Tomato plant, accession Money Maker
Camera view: bottom (45 deg); turntable rotation: 210 degrees
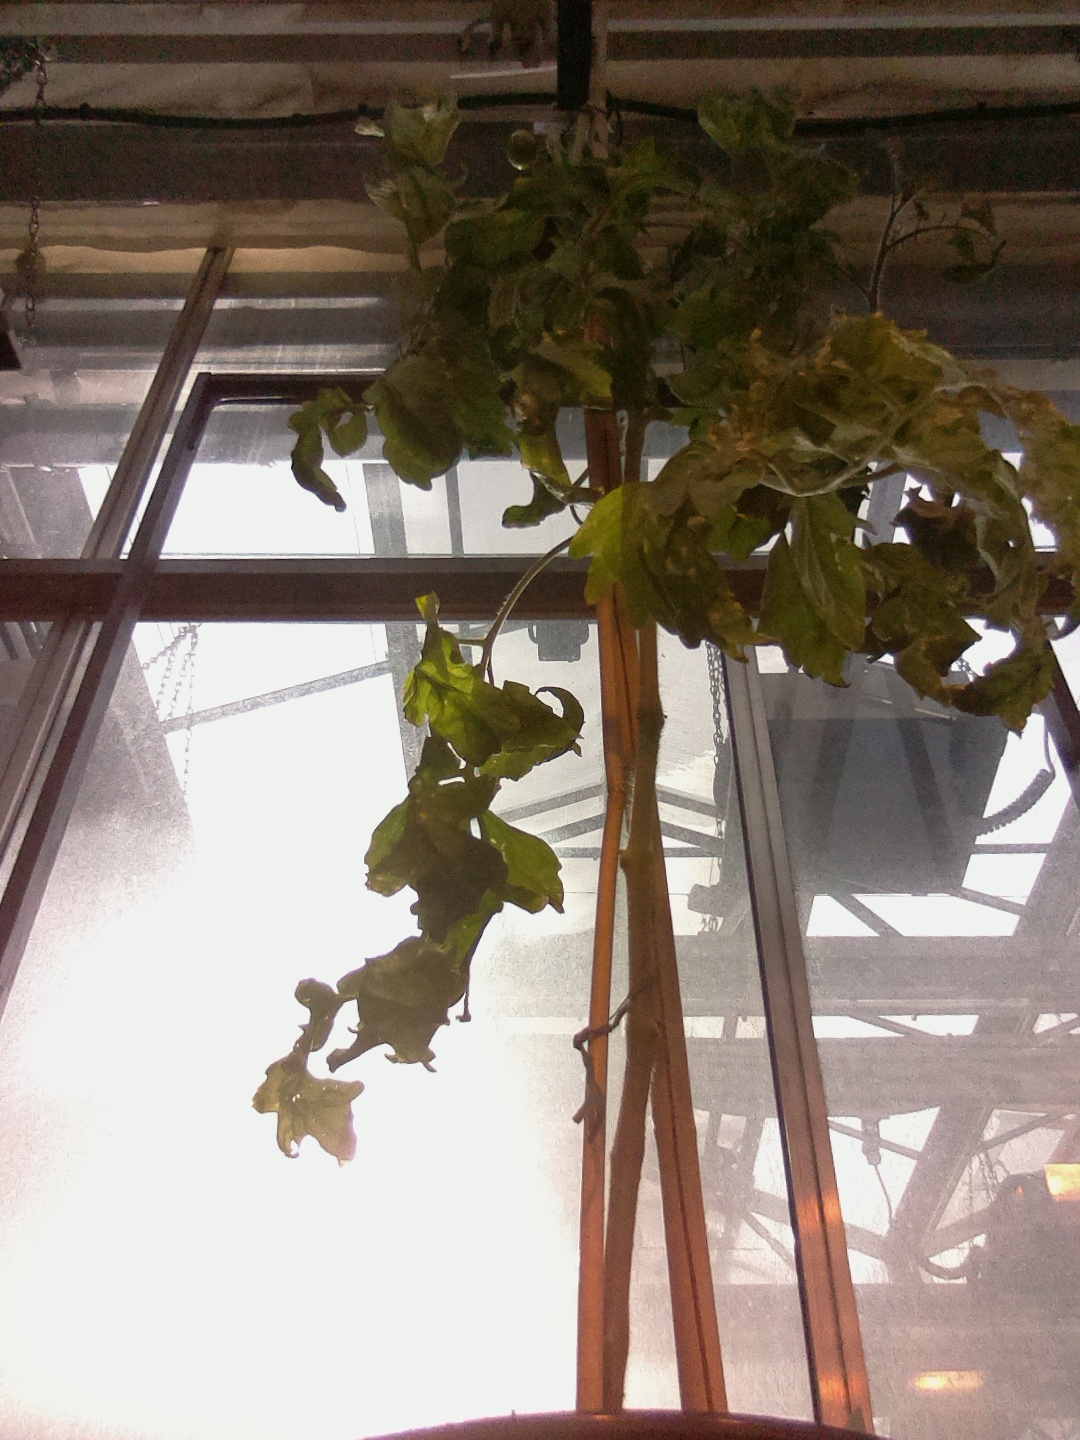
BBCH growth stage 77: 70%-80% of final fruit size